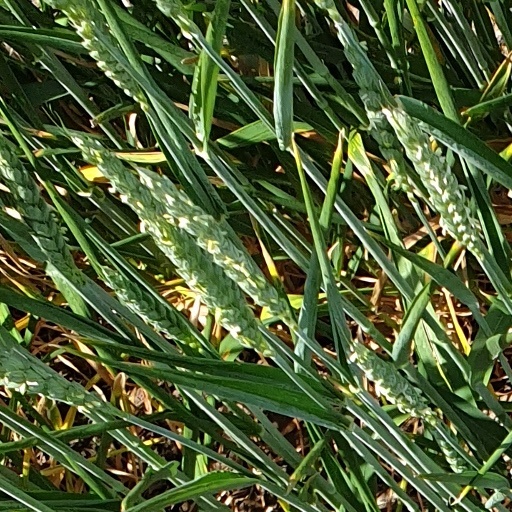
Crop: wheat